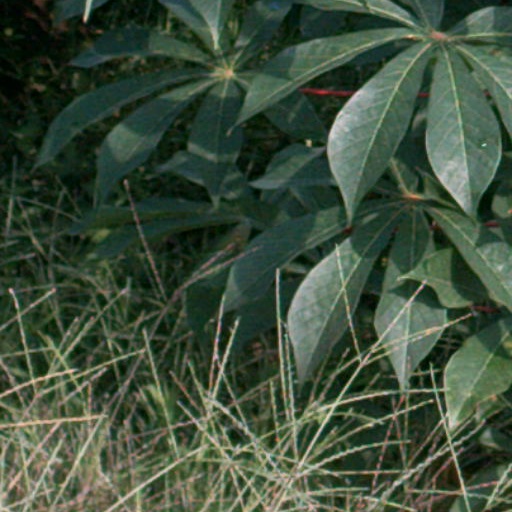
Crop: cassava